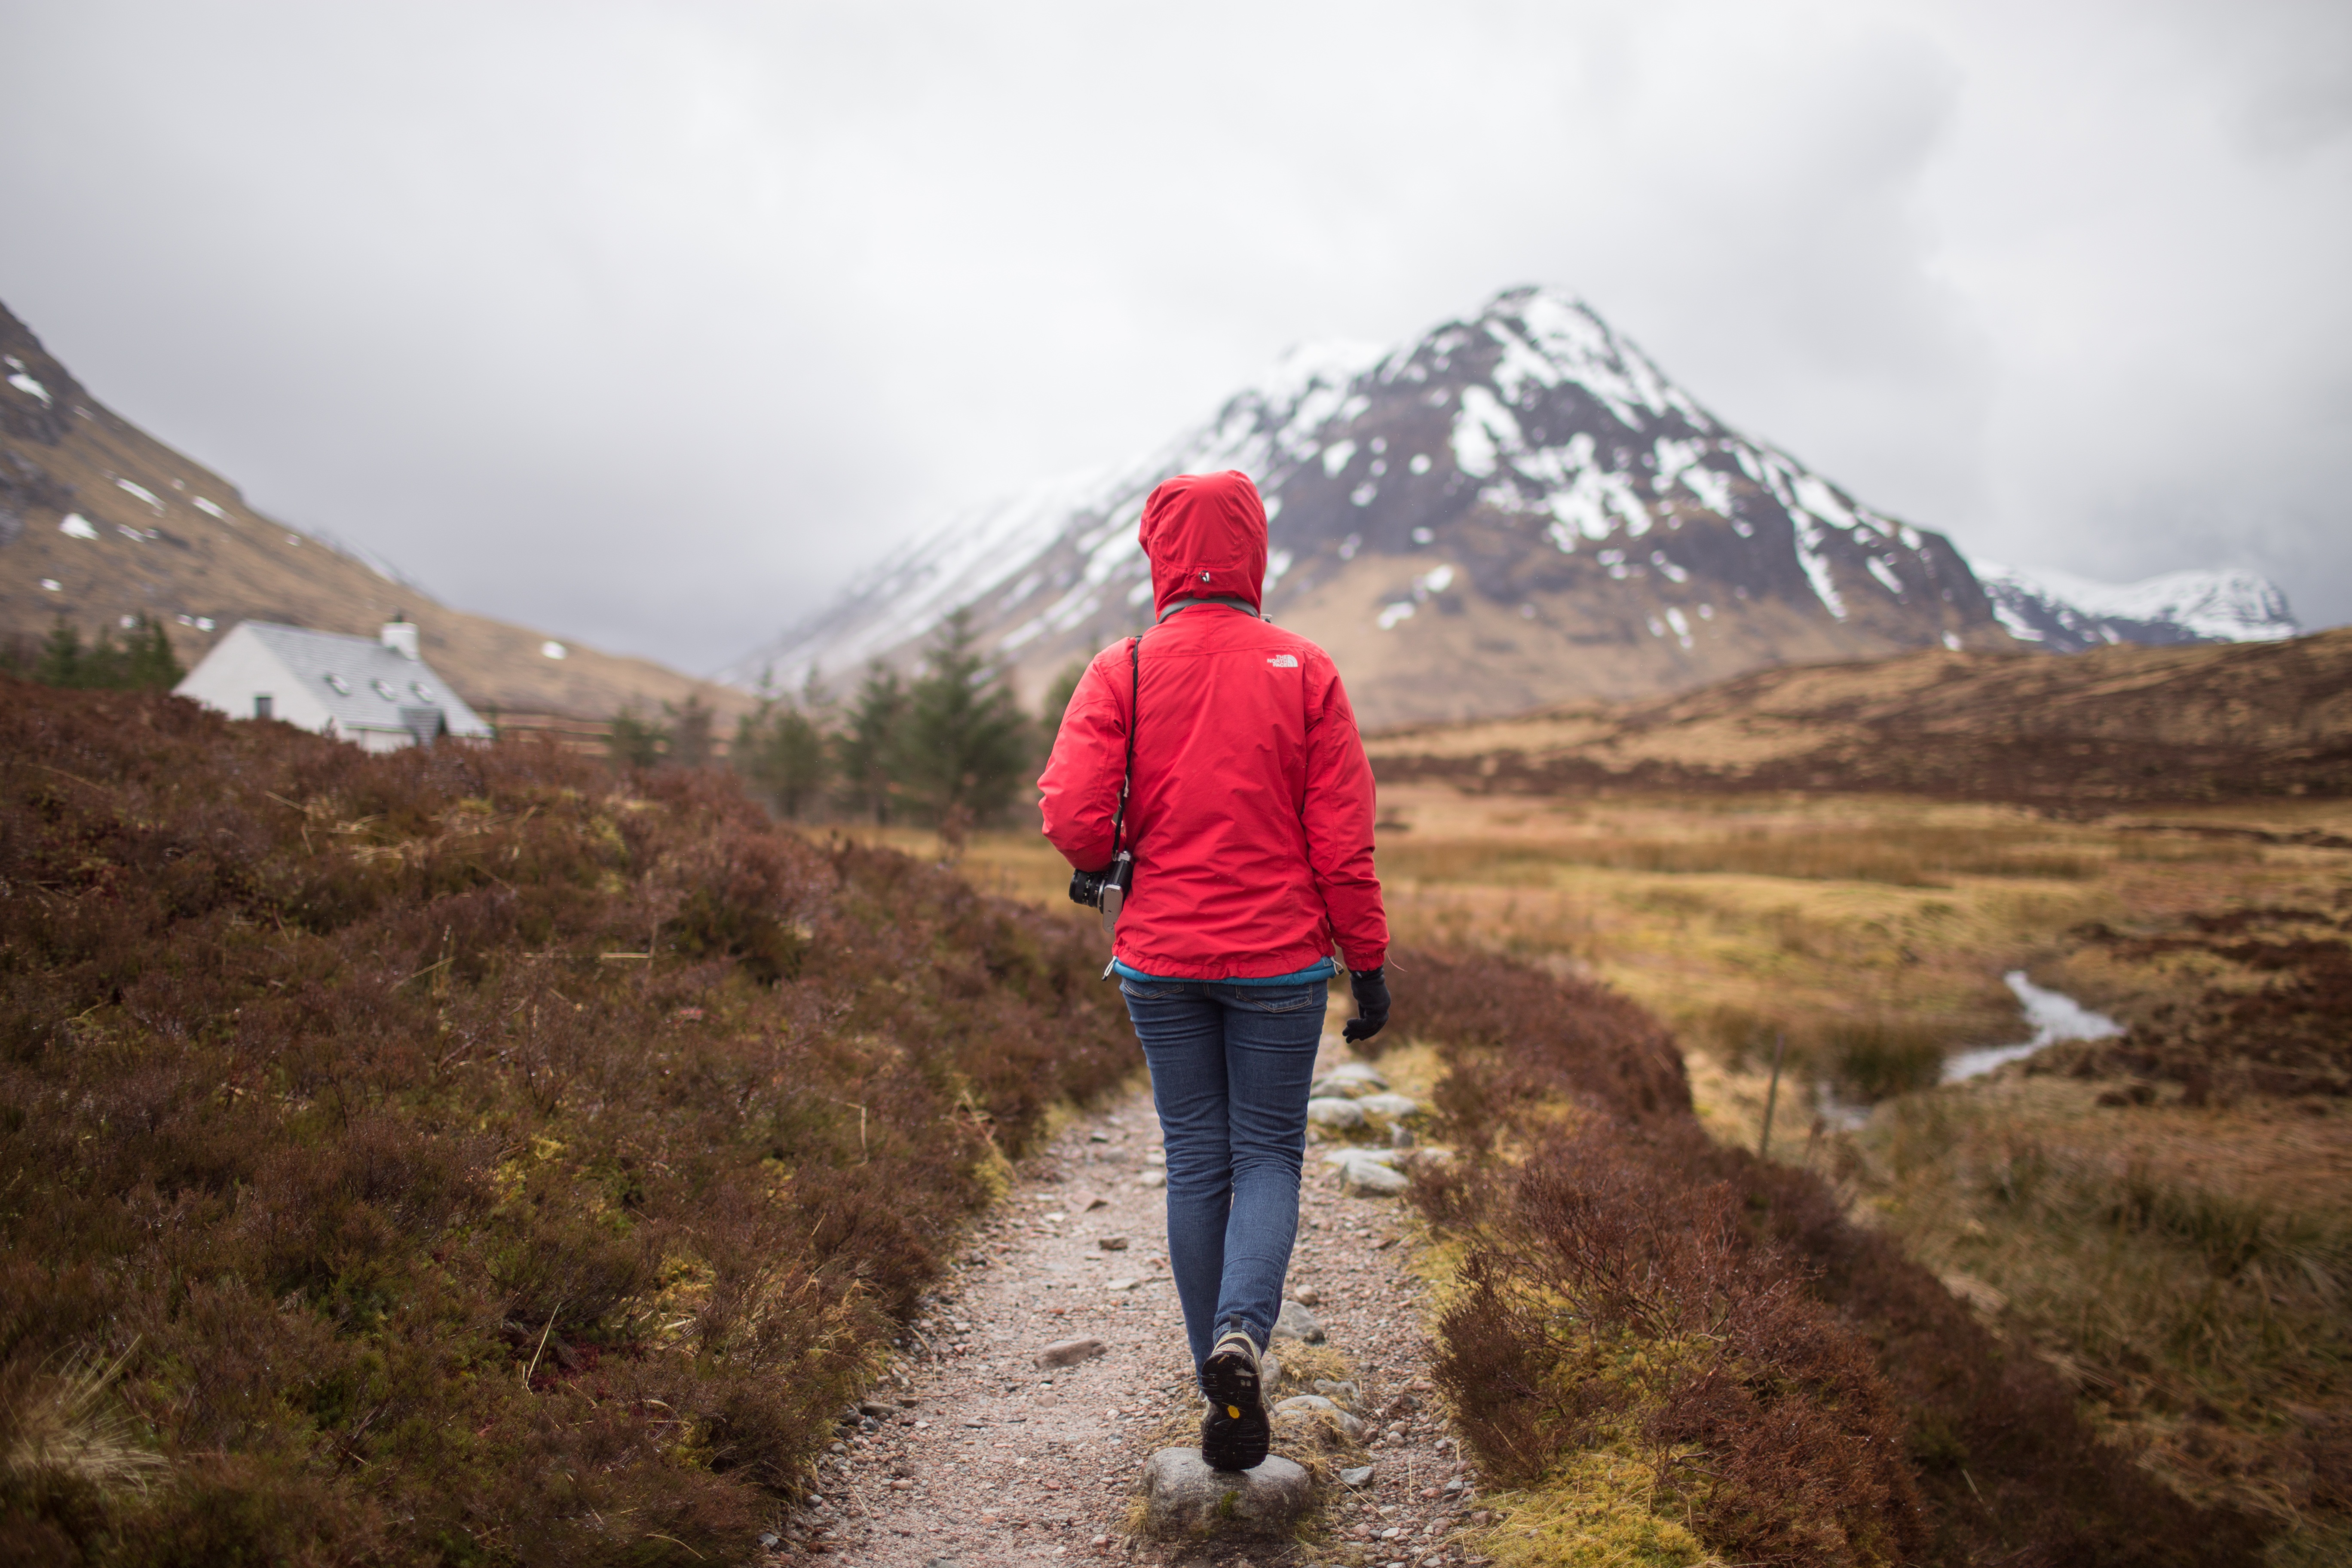
landscape, nature, path, wilderness, walking, person, mountain, hiking, trail, adventure, mountain range, recreation, scenic, hike, climbing, ridge, summit, mountaineering, outdoors, sports, backpacking, fell, outdoor recreation, mountainous landforms